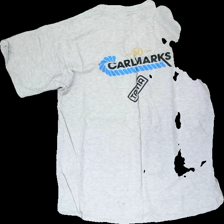
View: back
Type: T-shirt
Category: Men
Brand: Not in the list
Brand text on label: Texas Bull
Colors: White, Blue
Material: 100% cotton
Pattern: Logo print
Cut: Regular, C-collar
Size: XL
Season: All
Stains: Major
Price range: <50
Recommended usage: Export
Comment: yellow wash